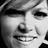
Emotion: happy